Roy Halladay

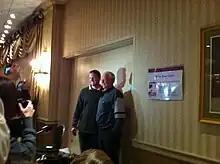
Halladay with Don Larsen, the only two pitchers to throw solo postseason no-hitters in MLB history

On Opening Day, Halladay pitched seven innings while giving up a run against the Washington Nationals in his first game with the Phillies. He had nine strikeouts and allowed six hits. He also drove in his second career RBI and earned his first win of the season. He followed this start with a complete game on April 11 against the Houston Astros, giving up one unearned run while striking out eight and not giving up any walks in the Phillies' 2–1 victory.